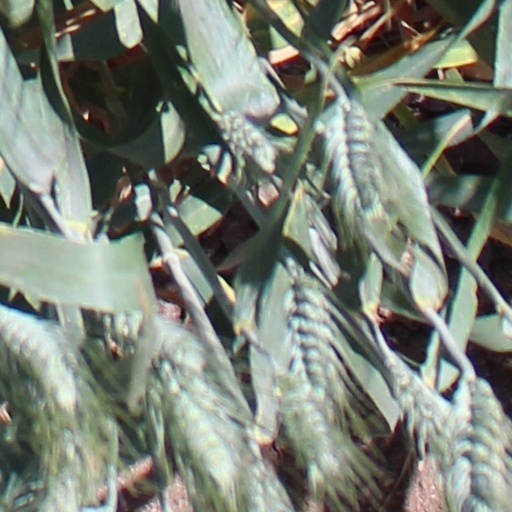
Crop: wheat